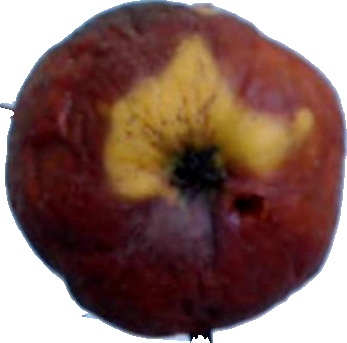
Label: apple_rotten_1